Pink Military

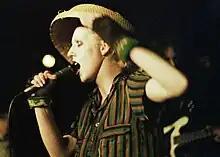
Jayne Casey, at Eric's - Liverpool 1978

Pink Military (originally Pink Military Stand Alone) were a post-punk band from Liverpool. Led by former Big in Japan singer Jayne Casey, other band members included former Deaf School drummer Tim Whitaker, guitarist Martin Dempsey who also played in Yachts and It's Immaterial and drummers Chris Joyce (who also played in The Durutti Column and Simply Red) and Budgie (who went on to The Slits and Siouxsie and the Banshees).